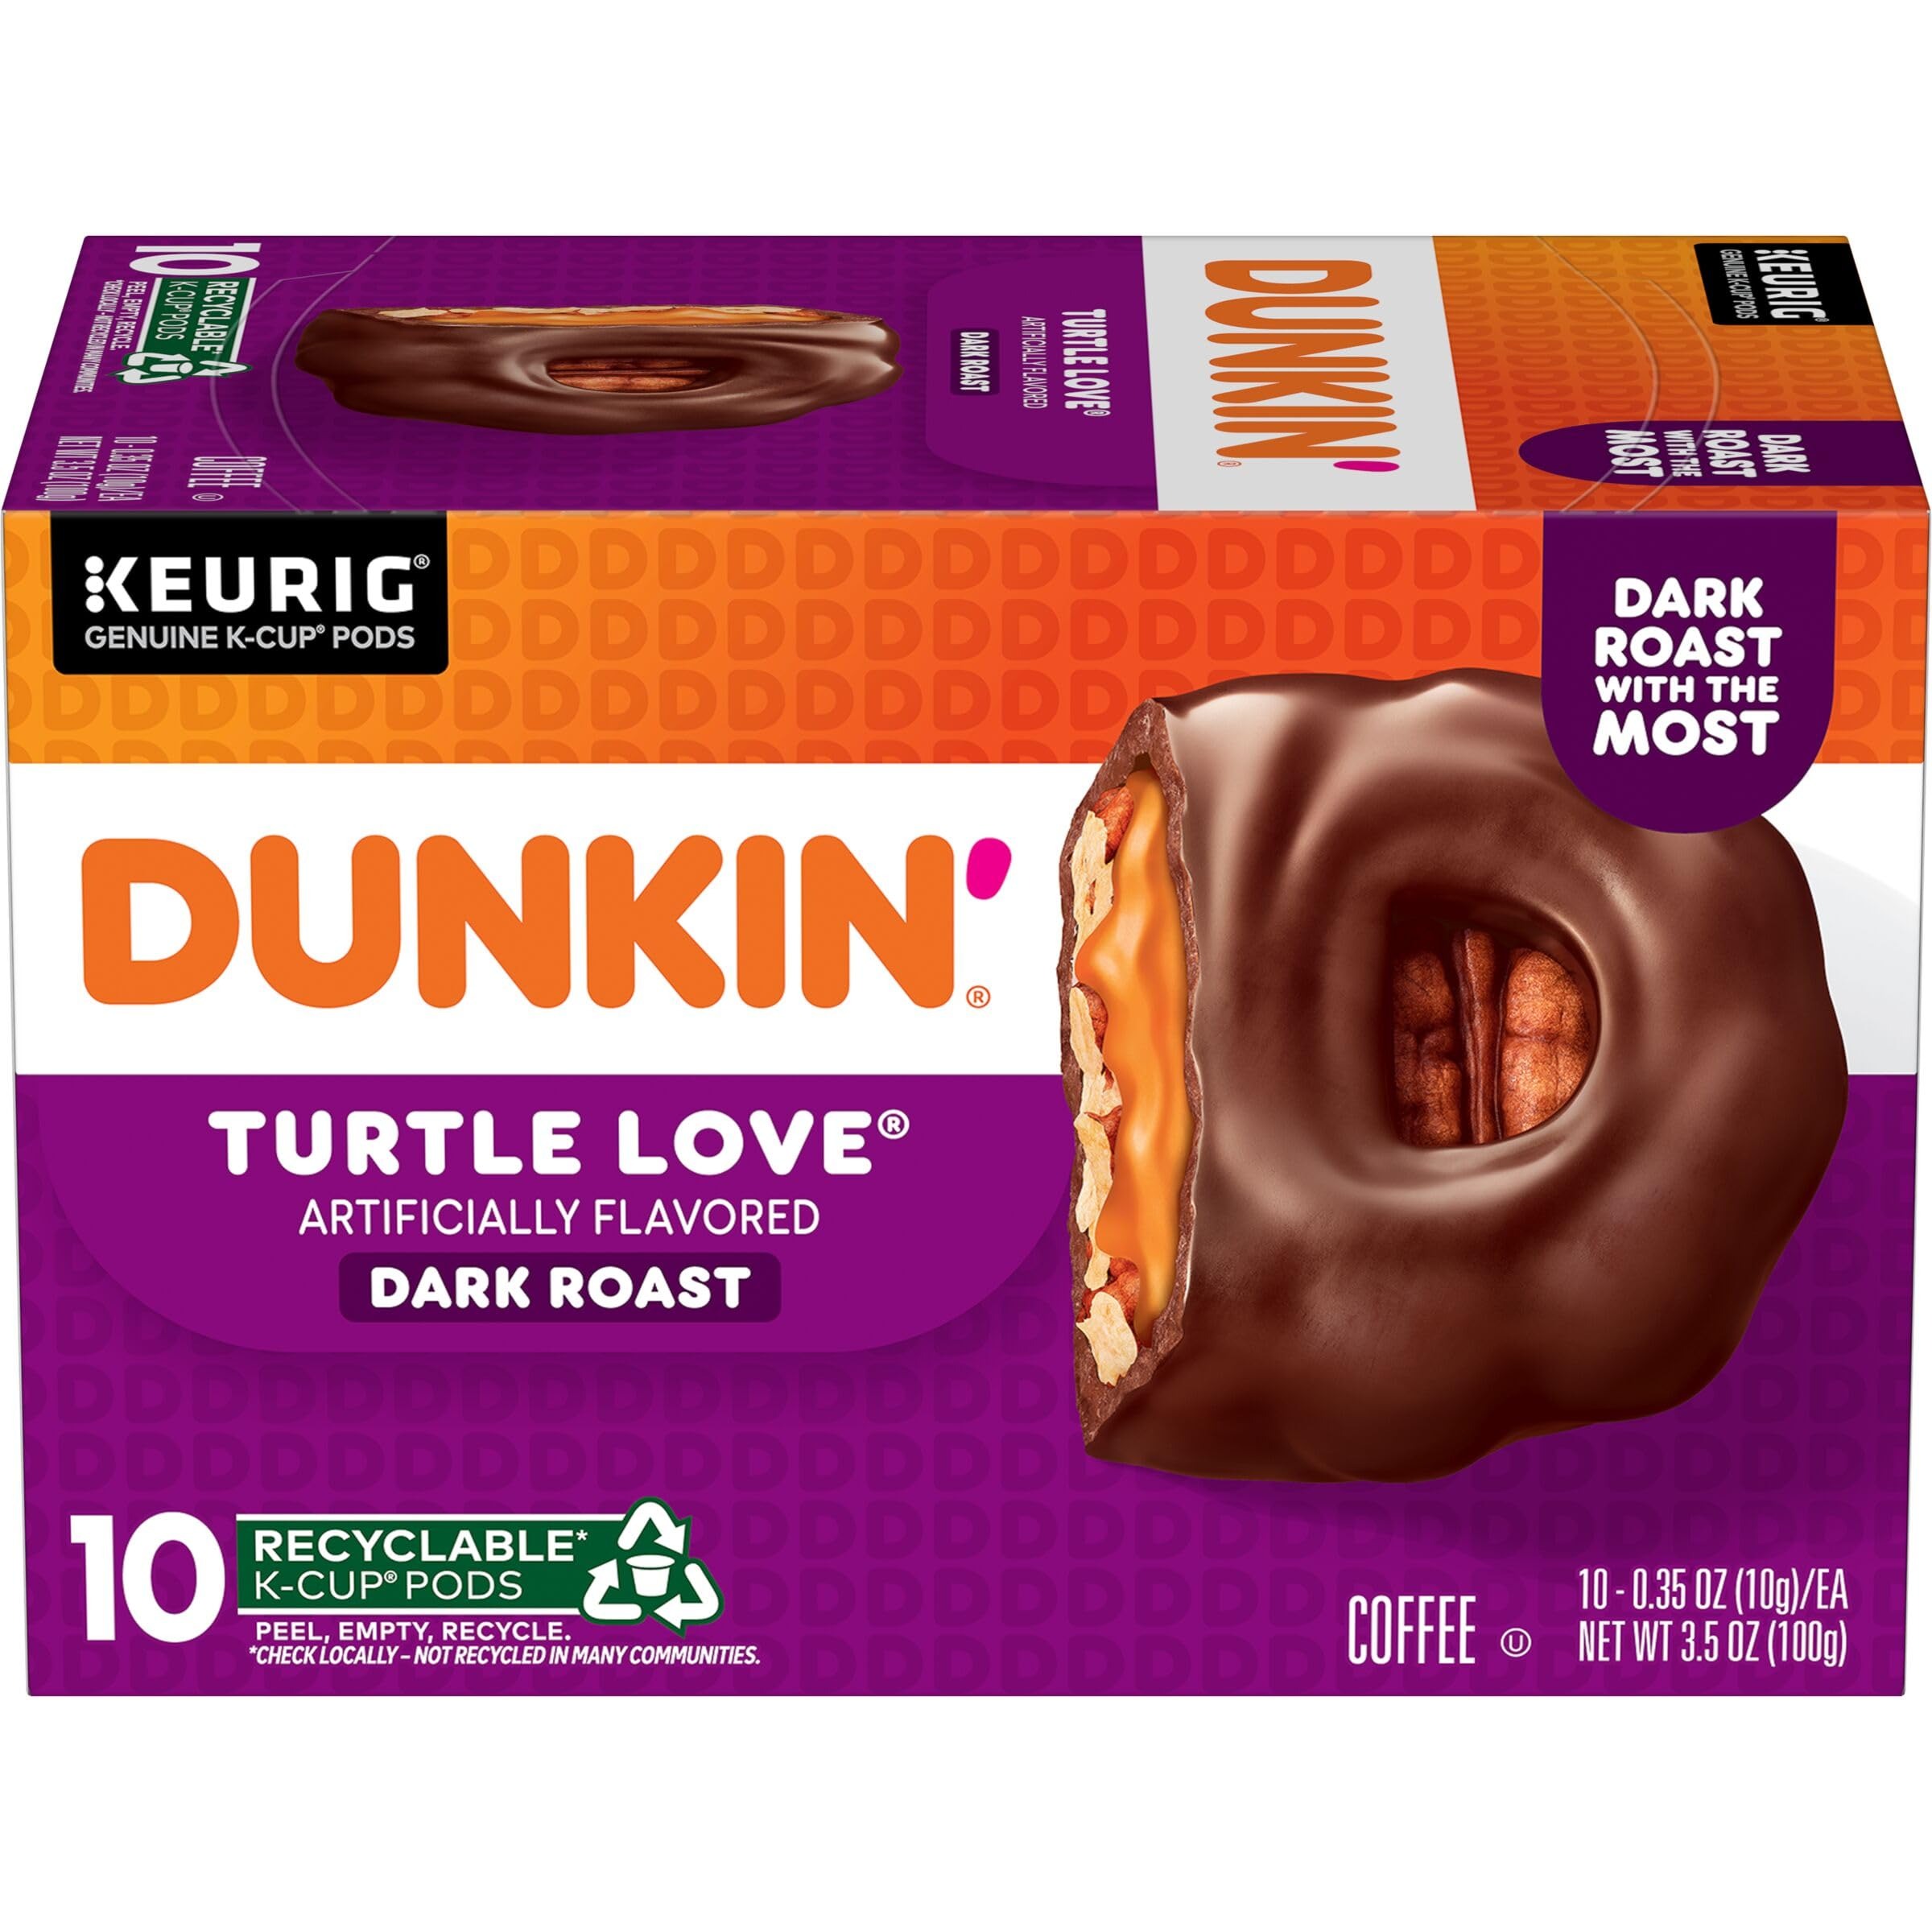
Item Name: Dunkin' Turtle Love Flavored, 10 Keurig K-Cups Pods
Bullet Point 1: Contains one (1) 10 count box of Dunkin’ Turtle Love artificially flavored coffee K-Cup pods
Bullet Point 2: Swirling with notes of creamy caramel, buttery pecan and smooth dark chocolate flavors
Bullet Point 3: Turtle Love flavored coffee is a dark roast
Bullet Point 4: Dunkin’ K-Cup pods work with virtually any Keurig coffee maker
Bullet Point 5: Enjoy the great taste of Dunkin’ coffee at home
Value: 10.0
Unit: Count

Price: 16.735